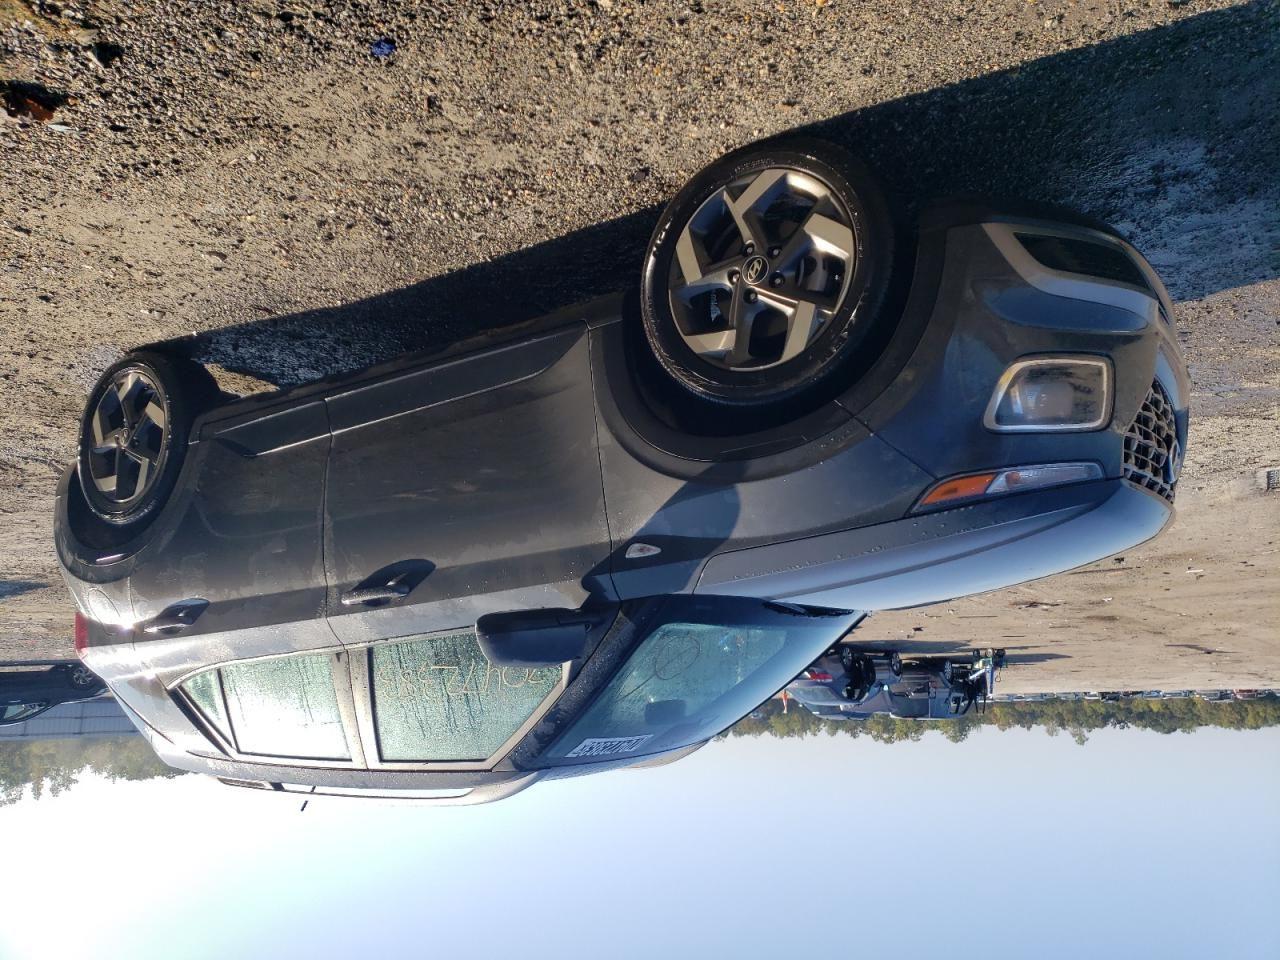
Aucun dommage détecté.
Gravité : aucun